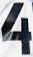
Number: 4